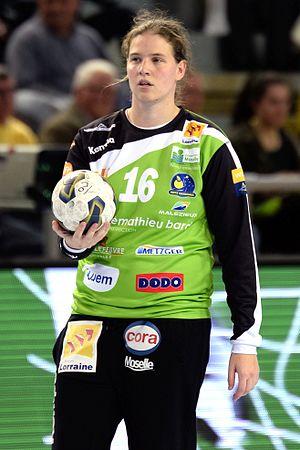
Déborah Dangueuger , le 15 novembre 2014 lors du match de Ligue des champions Metz / Larvik.
Cette page concerne les événements qui se sont produits durant l'année 1994 en Lorraine.
Déborah Dangueuger, née le 28 avril 1994 à Metz, est une ancienne joueuse française de handball, qui évoluait au poste de gardienne de but.